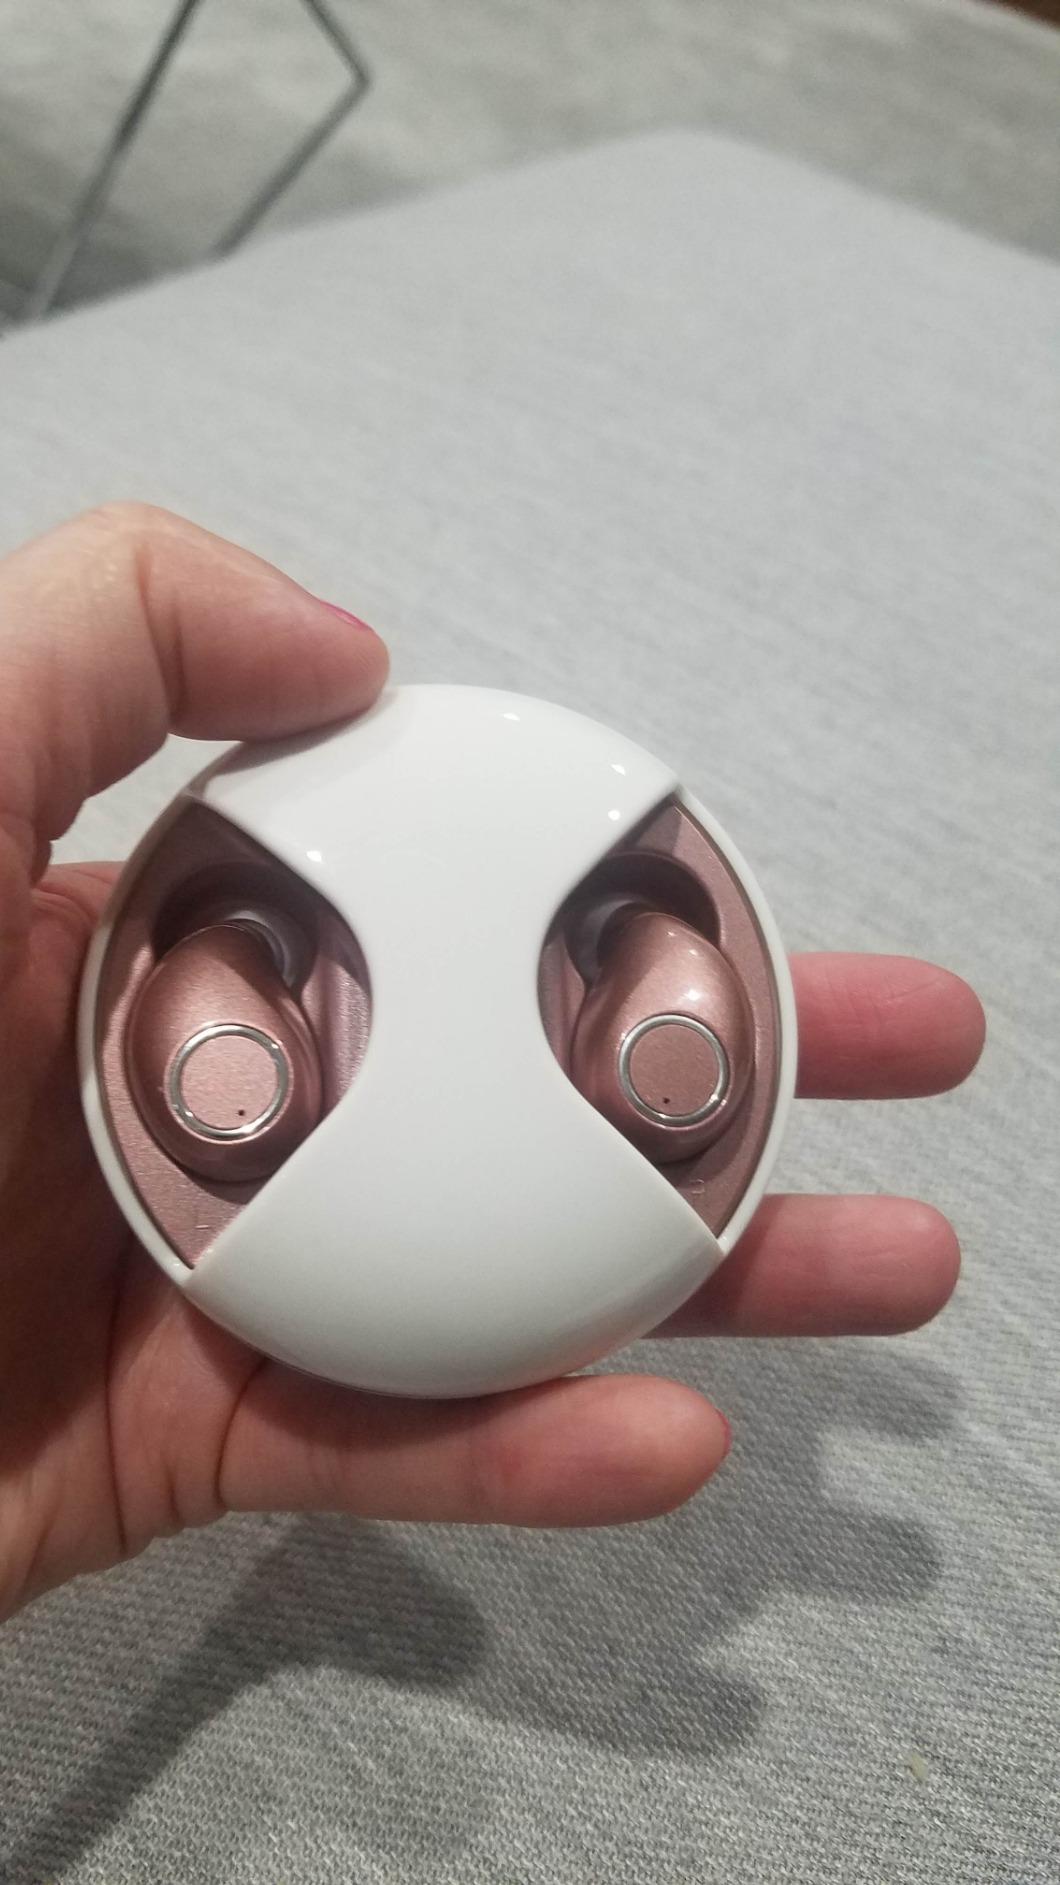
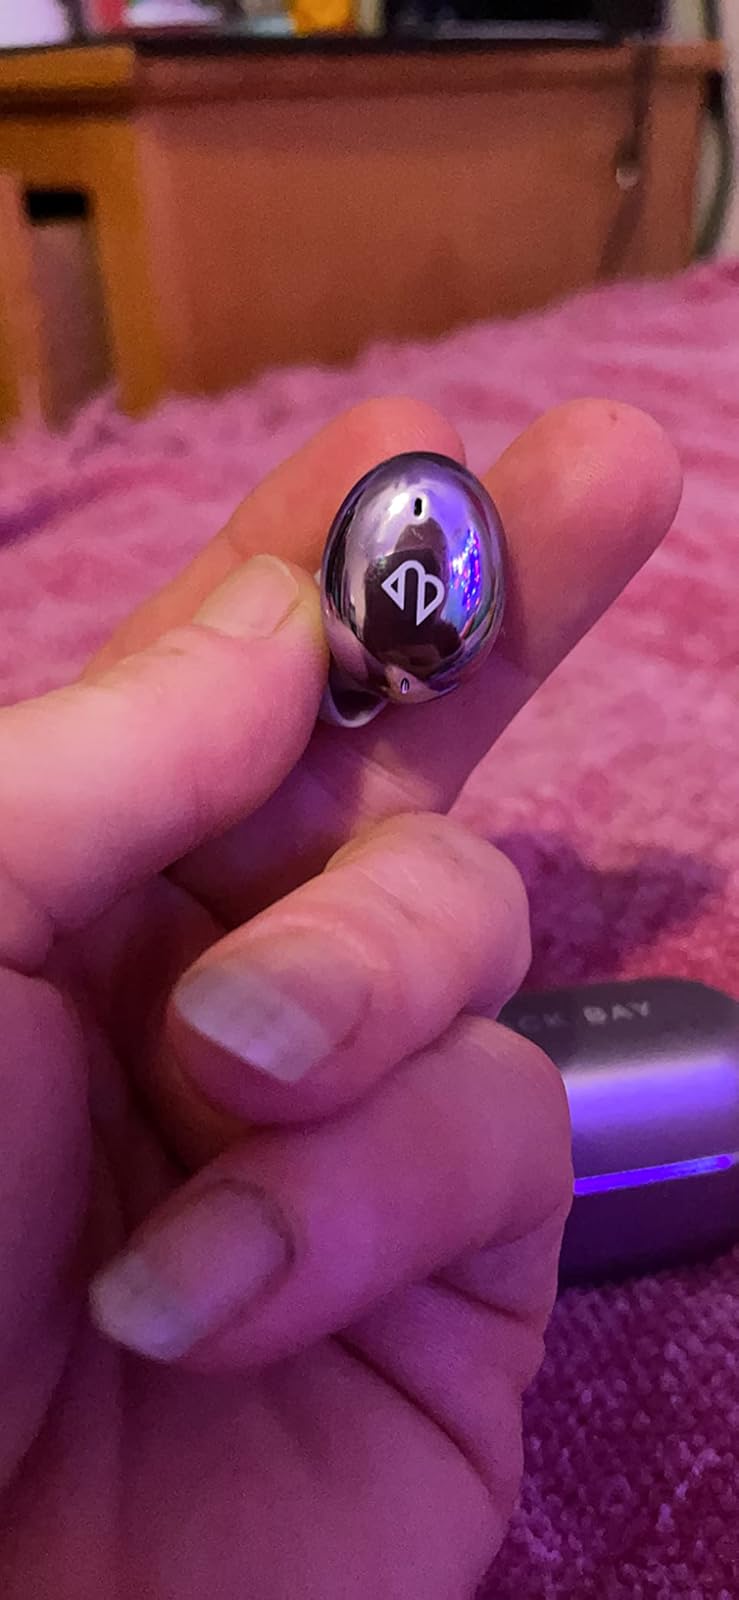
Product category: earbuds
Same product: no